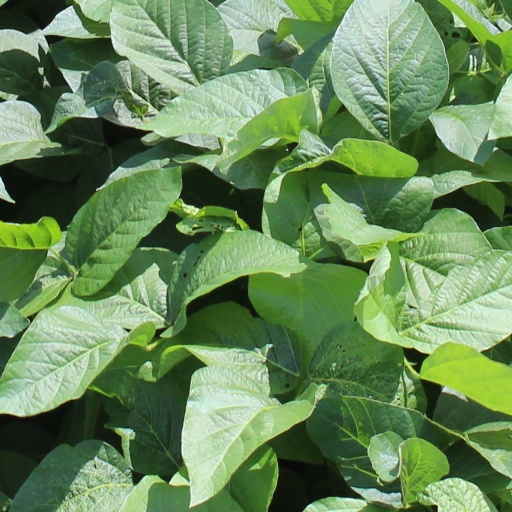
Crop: soybean